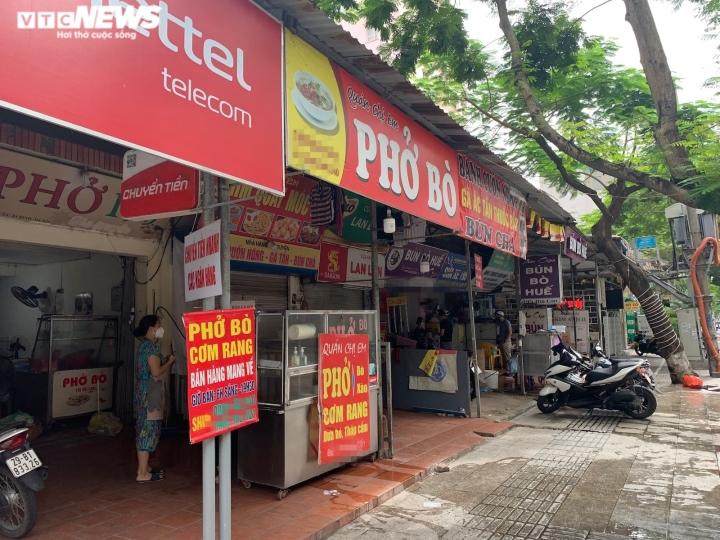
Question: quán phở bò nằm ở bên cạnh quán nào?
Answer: quán bún bò huế